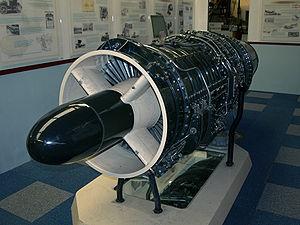
L'Armstrong Siddeley Sapphire était un turboréacteur britannique produit par Armstrong Siddeley dans les années 1950. Il était l'ultime évolution de travaux qui furent démarrés avec ce qui était le Metrovick F.2 en 1940, qui évolua ensuite en une conception à flux axial et chambre de combustion annulaire développant plus de 49 kN de poussée. Il propulsa les premières versions du Hawker Hunter et Handley Page Victor, et toutes les versions du Gloster Javelin. Une production sous licence fut aussi démarrée aux États-Unis par la société Wright Aeronautical, sous la désignation de J65, équipant de nombreux modèles d'avions américains.